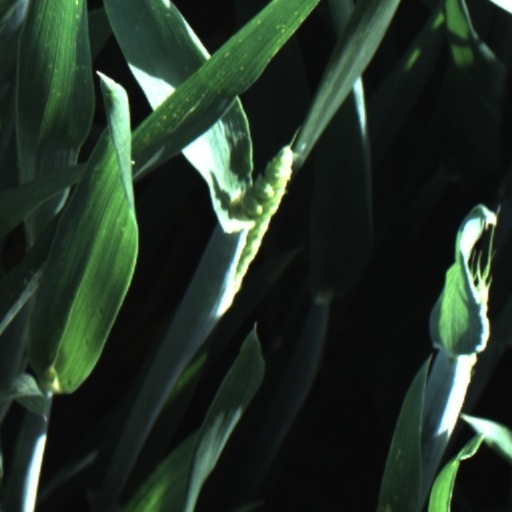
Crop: wheat